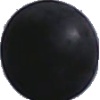
Label: Grape Blue 1